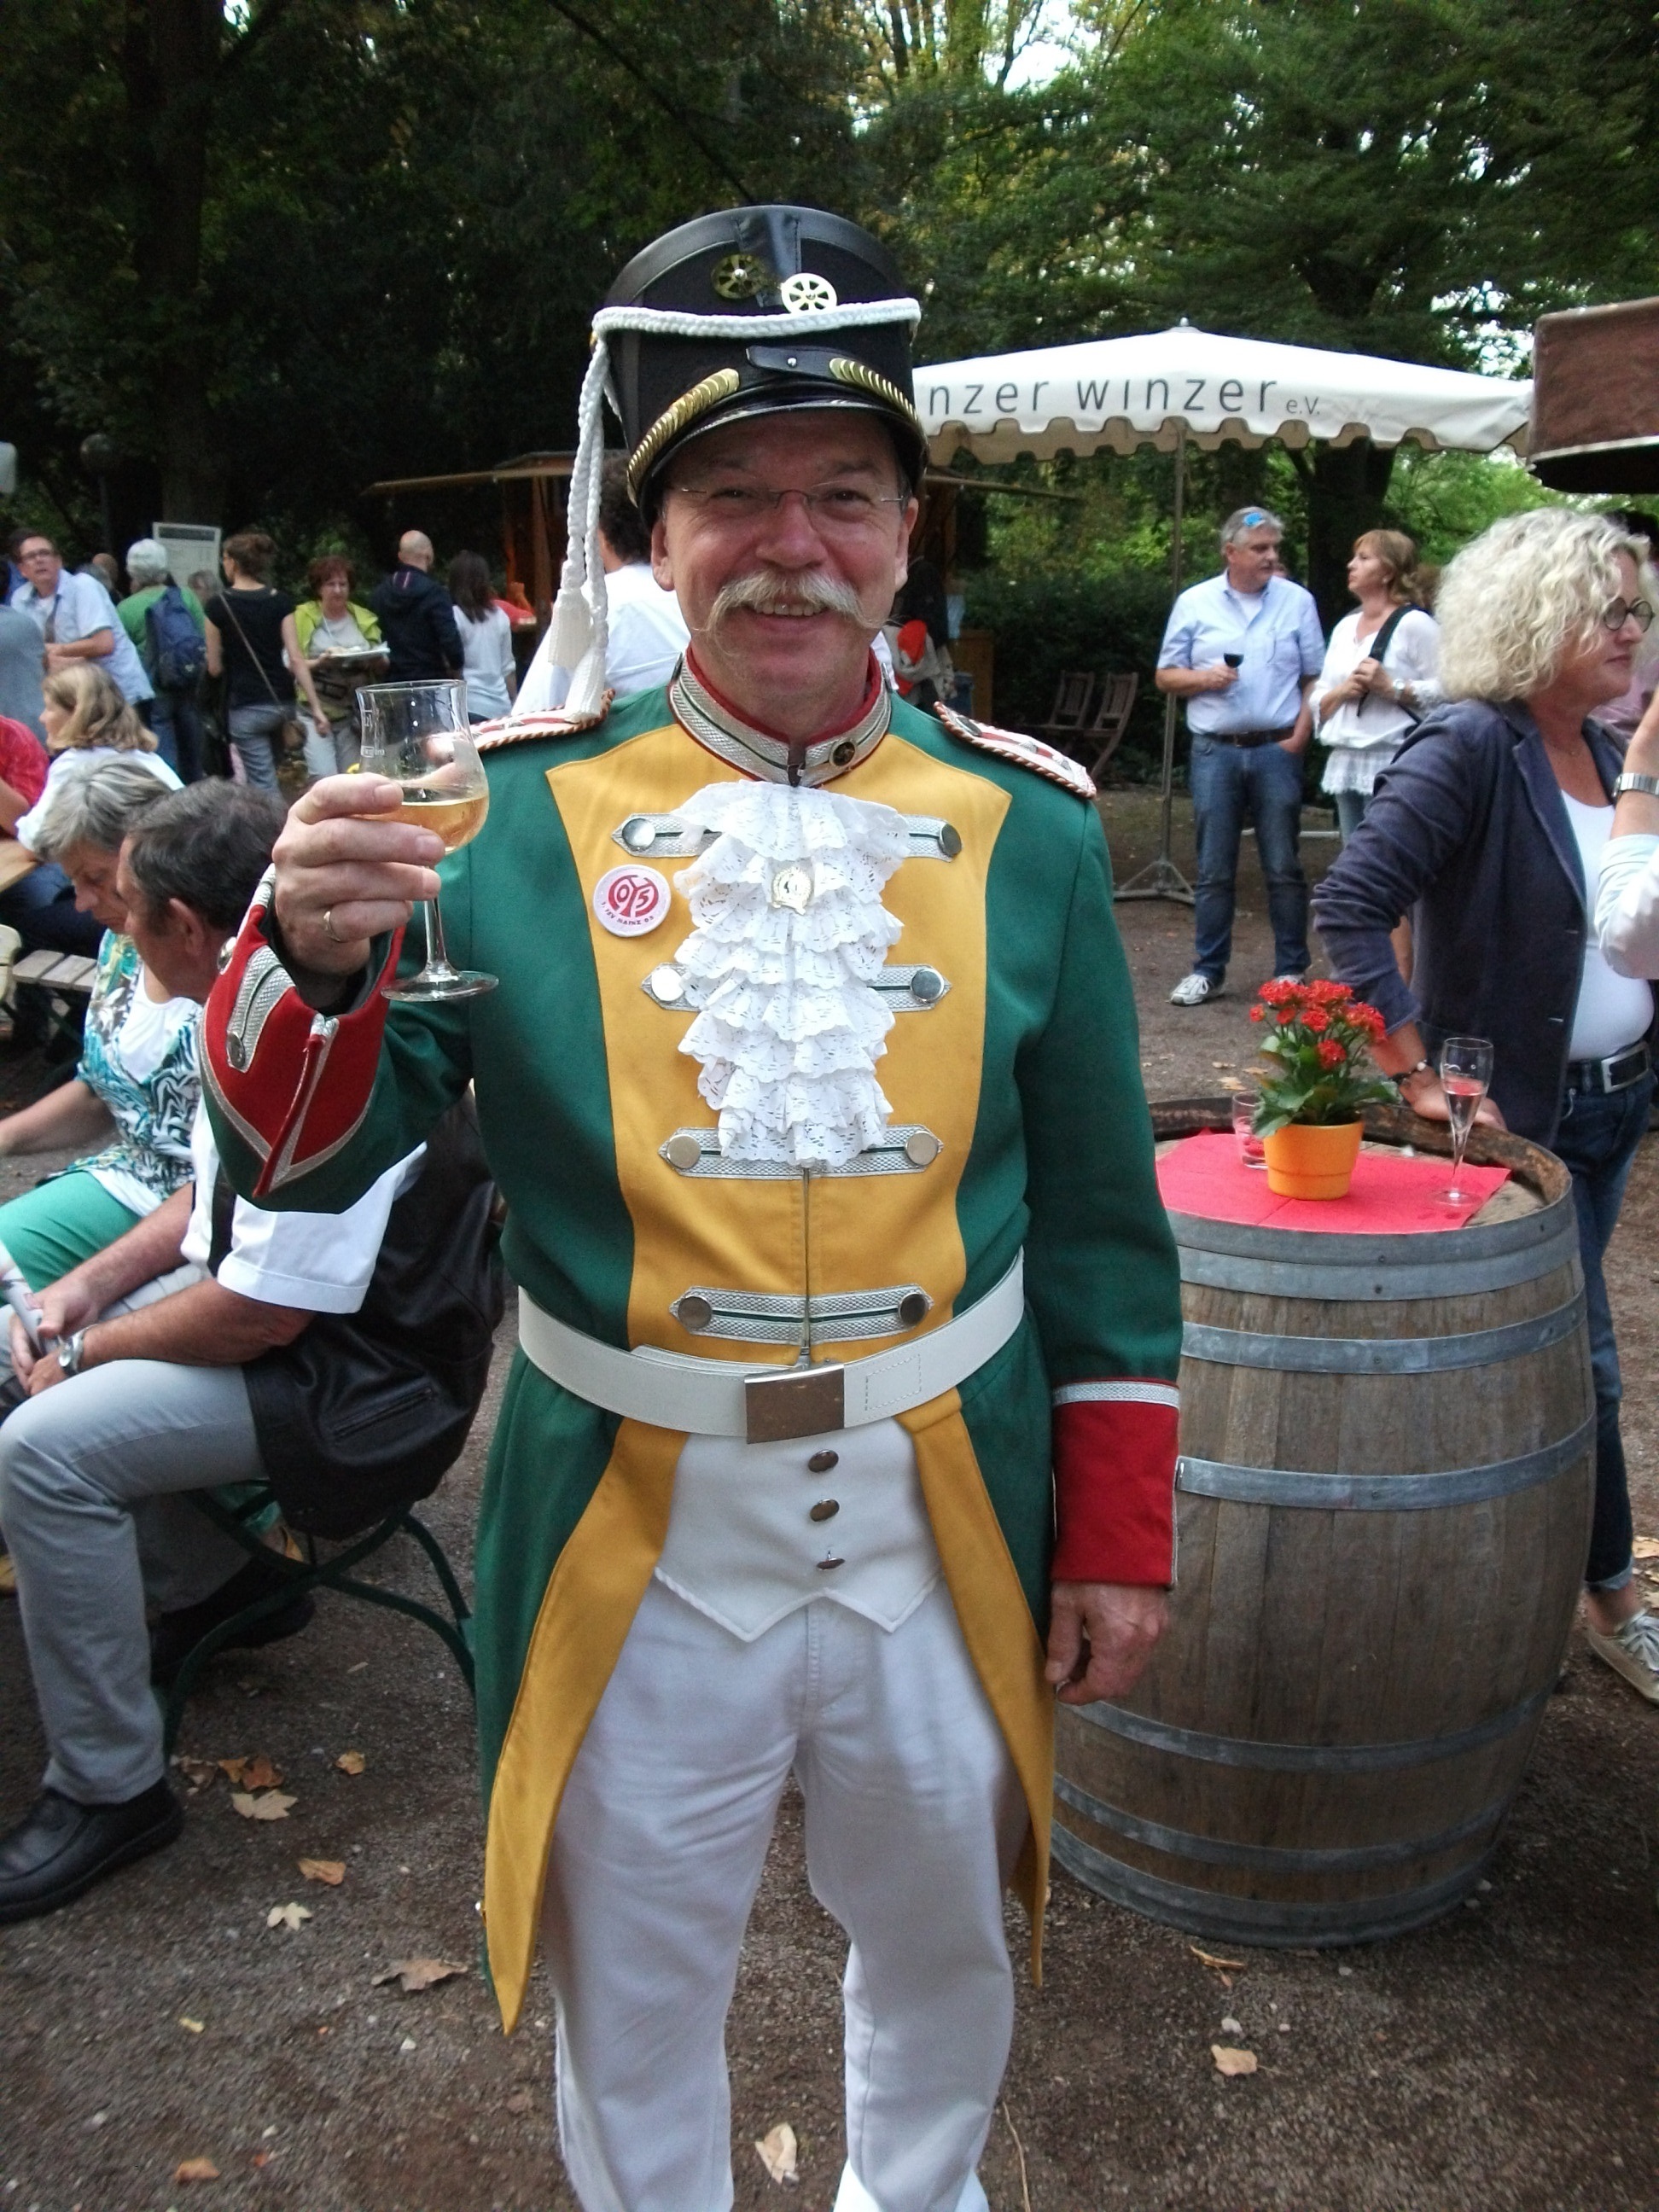
wine, festival, costume, mainz, celebrations, wine tasting, guardsman, wine festival